William I. Buchanan

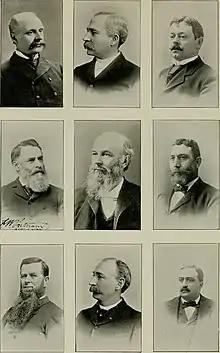
Department chiefs, including Buchanan, of the World's Columbian Exposition, 1893.

After receiving an education at the common schools in Ohio, he served as engrossing clerk of the Indiana House of Representatives from 1874 to 1875. Buchanan moved to Sioux City, Iowa, in 1882 and was an organizer of the Corn Palace Exposition there. He also organized the Academy of Music and an opera house. His work with the Sioux City Corn Palace Exposition led to his appointment as overseer of the World's Columbian Exposition of 1893, held in Chicago.